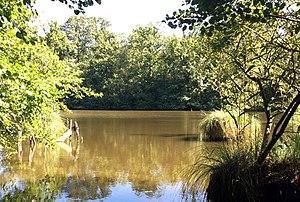
Étang des Vallées - Auffargis - Yvelines
L’étang des Vallées est situé sur la commune d’Auffargis dans le département des Yvelines. Il fait partie du Parc naturel régional de la Haute vallée de Chevreuse et de la forêt domaniale de Rambouillet.